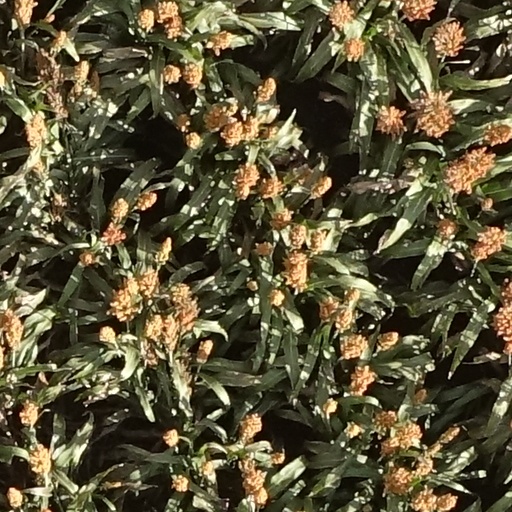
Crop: sorghum